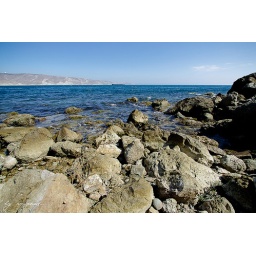
The beach on the opposite side of the hill in Ordzonikidze